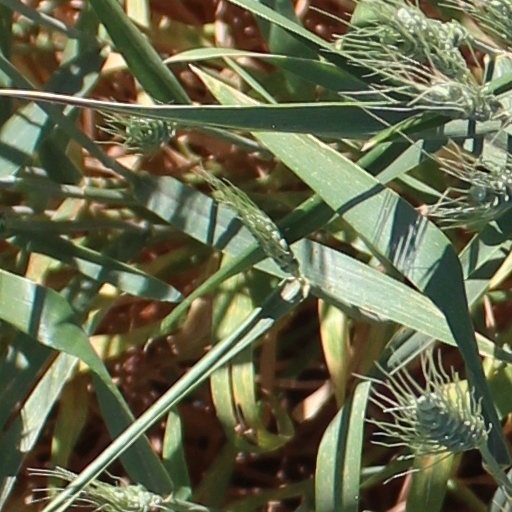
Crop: wheat